OZ Group

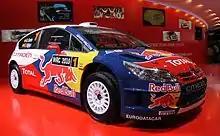
2010 Citroën C4 WRC car

OZ began their long-standing involvement with Formula One in 1984, supplying Riccardo Patrese and Eddie Cheever's Alfa Romeo team. In 1990 the company were wheel suppliers to the Toyota rally team as Carlos Sainz won his first World Rally Championship. In 1996 the OZ supplied Williams F1 team won the Formula One constructor's championship and driver Damon Hill won the drivers' championship. The following year, an OZ supplied car won the Indianapolis 500.